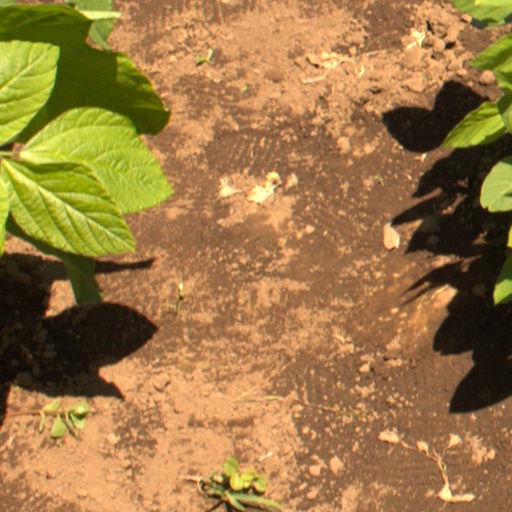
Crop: soybean